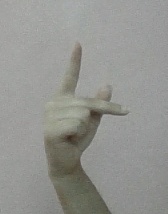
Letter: dha